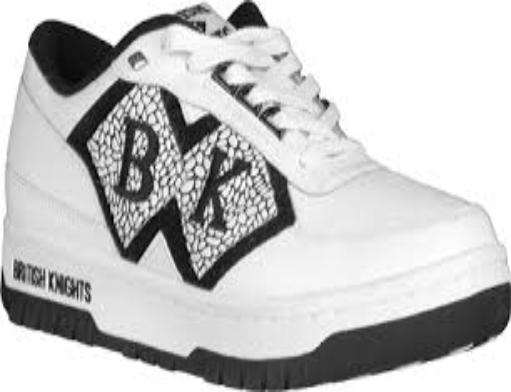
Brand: British Knights
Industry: Clothes